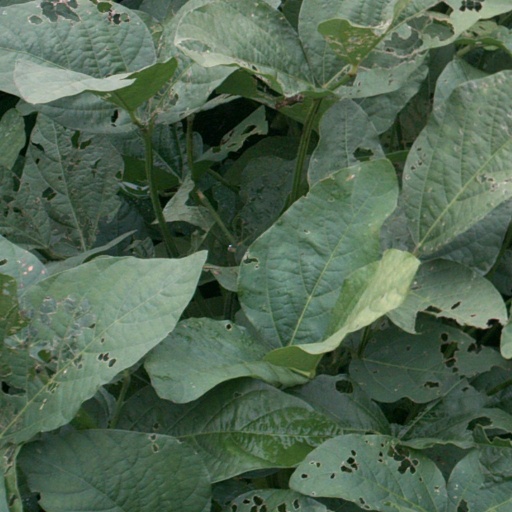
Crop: soybean